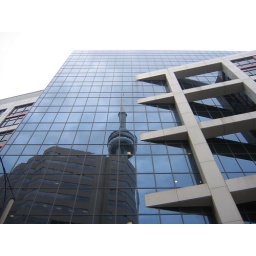
The CN Tower reflected in the facade of the CBC building in downtown Toronto